Anthony Luna House

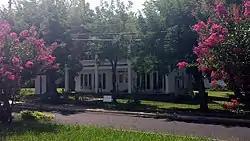

The Anthony Luna House is a historic house at the southwest corner of Main and Spring Streets in Marshall, Arkansas. It is a two-story wood-frame structure, with an L-shaped plan, covered by a cross-gable roof, weatherboard siding, and resting on a stone foundation. Its front facade is covered by a two-story porch, supported by square columns, and featuring an intricate jigsawn balustrade. There are two front-facing gable dormers, which, instead of windows, have a star-in-circle design in the gable. The house was built in 1891 for Anthony Luna, then the sheriff of Searcy County.